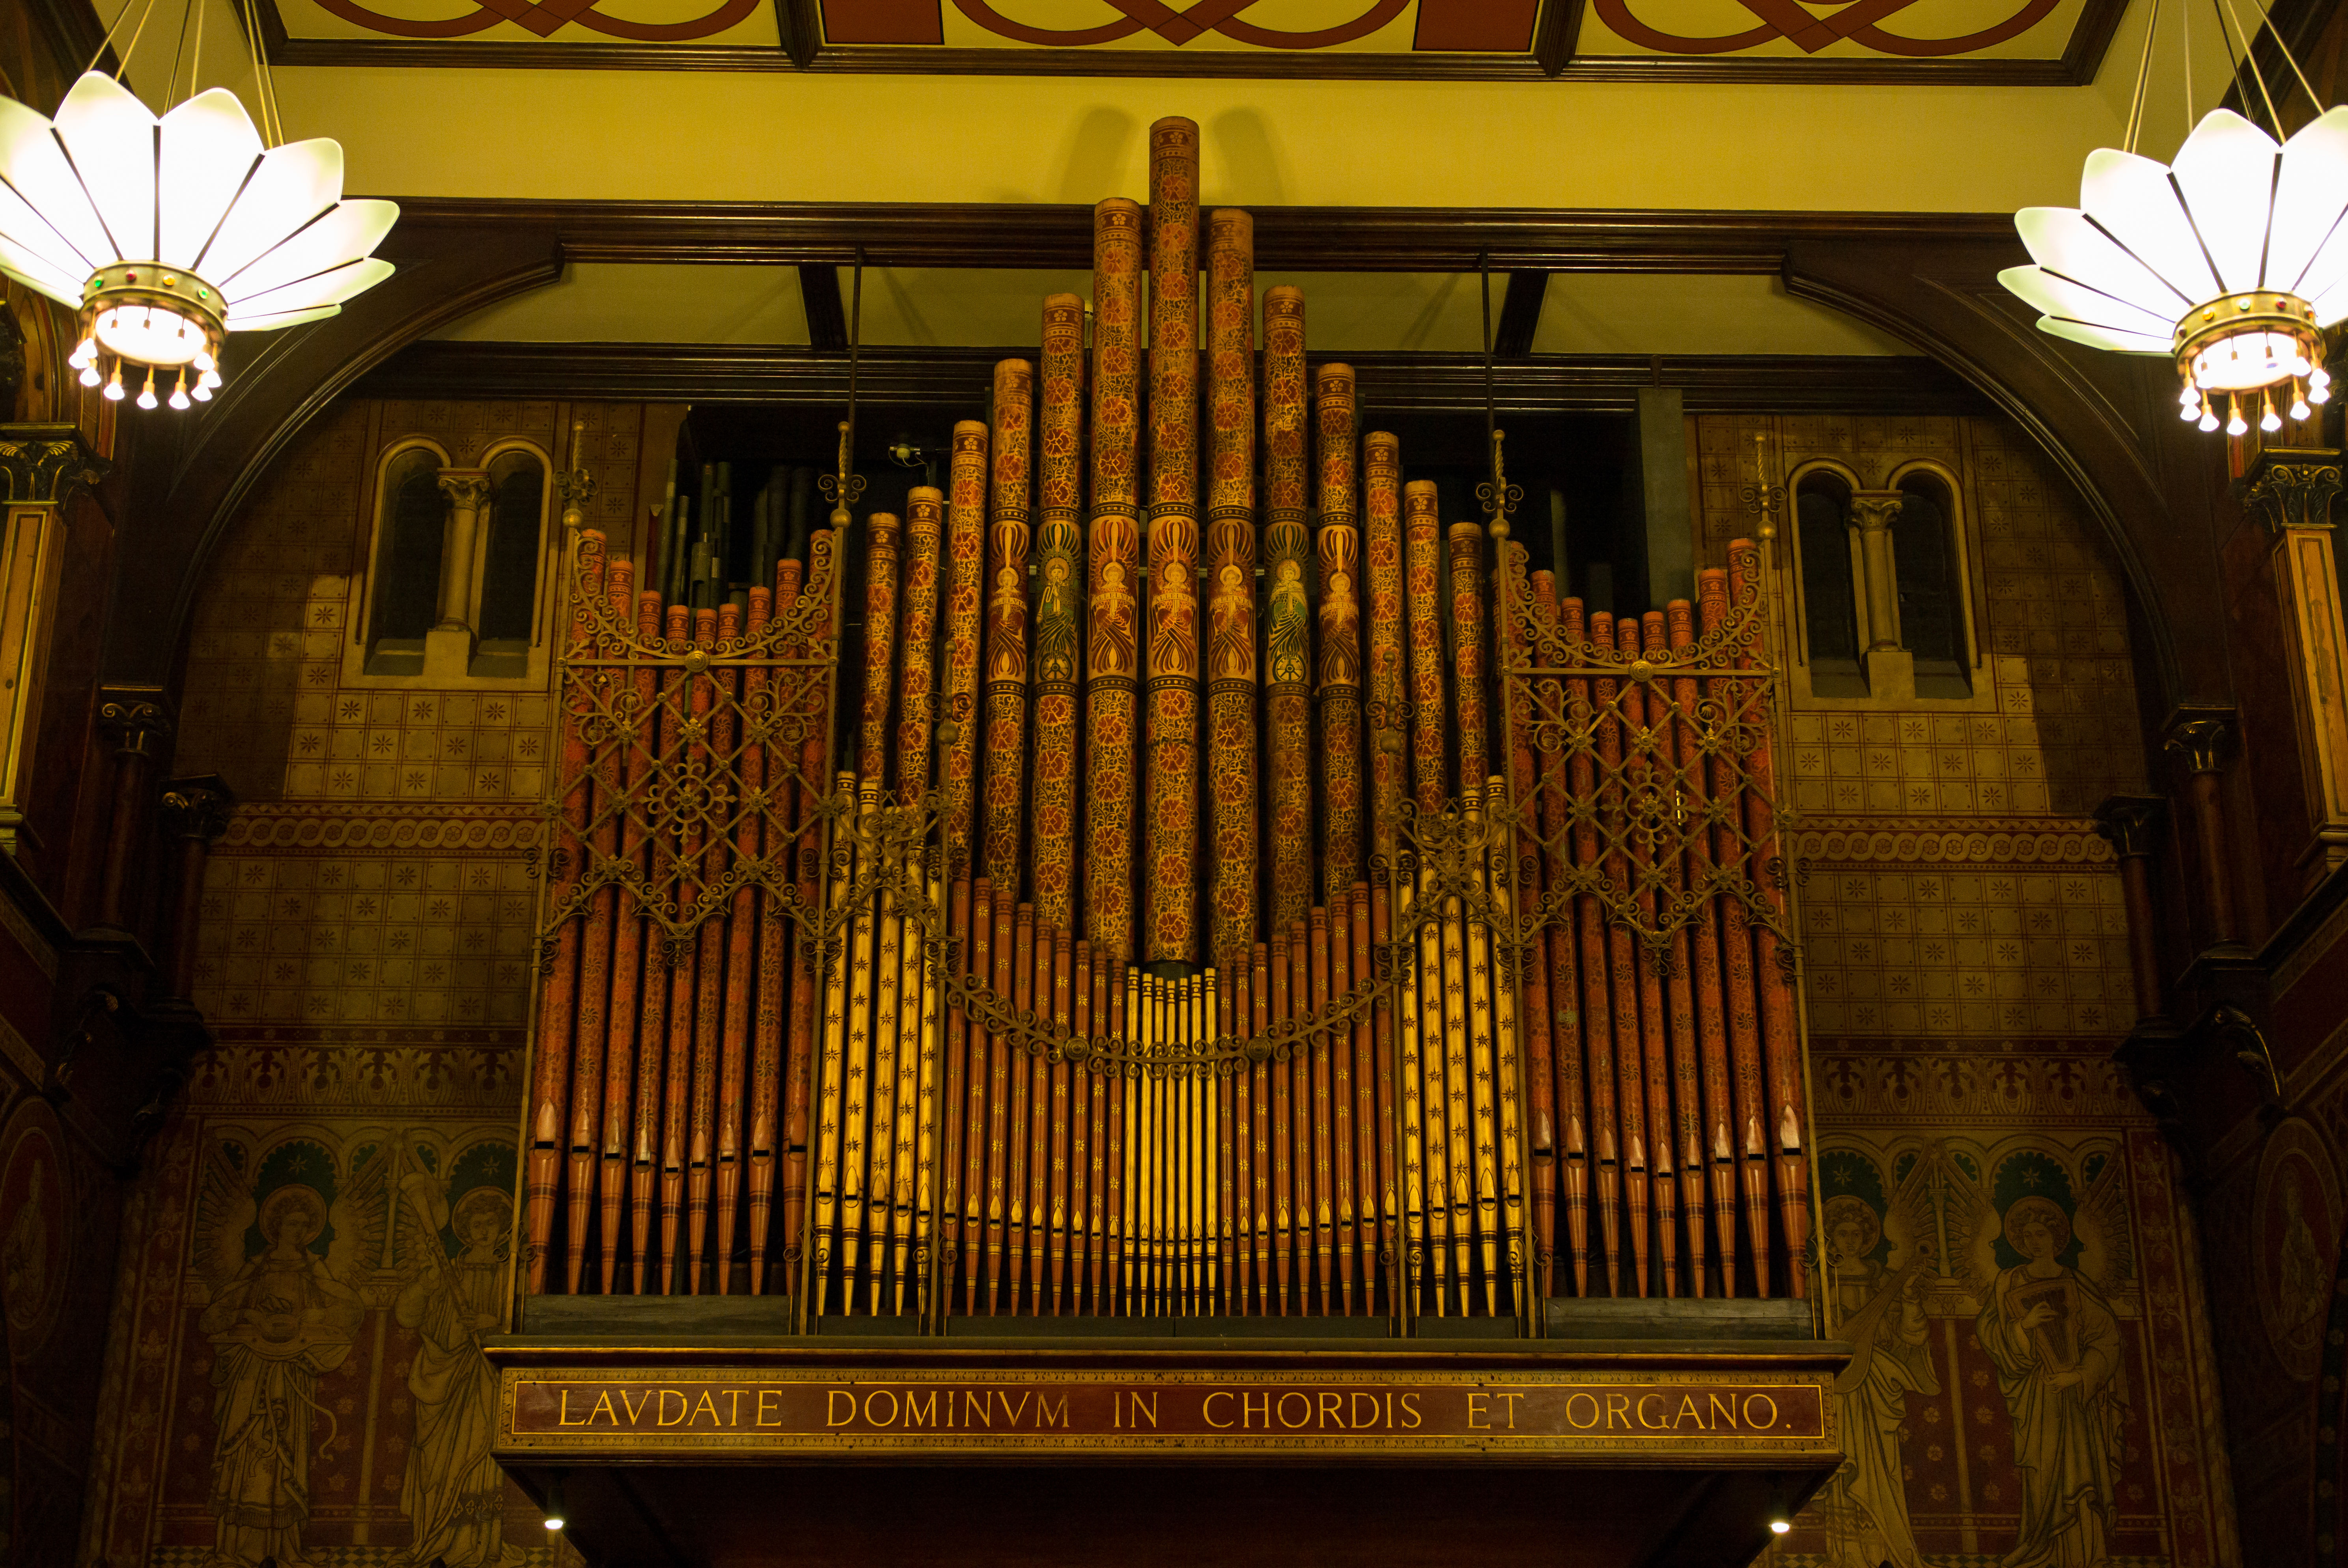
keyboard, technology, europe, cathedral, chapel, musical instrument, uk, england, london, strand, cool image, m, synagogue, 50, painted, organ, campus, united, kingdom, i, leica, 240, summilux, kings, college, wind instrument, pipe organ, organ pipe, electronic device